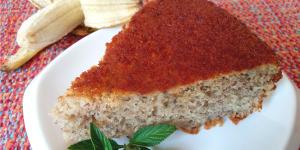
torta de cambur